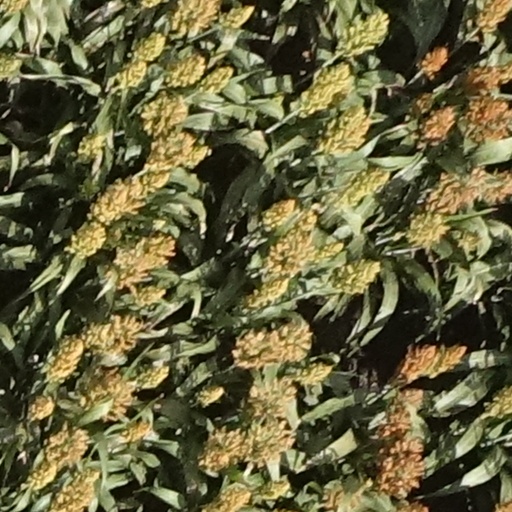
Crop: sorghum